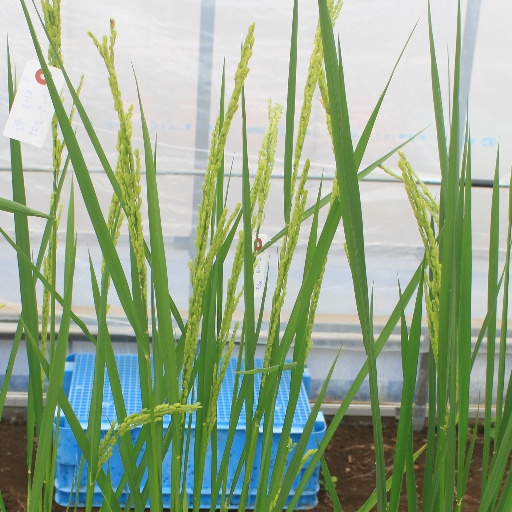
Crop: rice